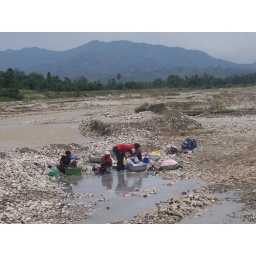
Washing clothes in the river (next to the sand quarry)